Weston-under-Redcastle

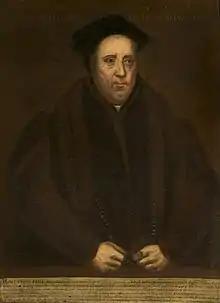

In 1227 Henry de Audley, Sheriff of Shropshire and Staffordshire, built a sandstone castle on a natural outcrop of rock that was flanked on all sides by wide valleys. The Audley family, later allied to the Stanley family held it in the medieval period: Dugdale informs us that "this castle was erected in the reign of Henry III; but there is an ancient manuscript in the Audley family, which proves that its original existence was of much earlier date. It is there said that 'Maud, or Matilde, wife of William the Conqueror, gave to John de Audley and to his heirs, the lands about Red Castle, in the county of Salop, for certain services done by him to the state."